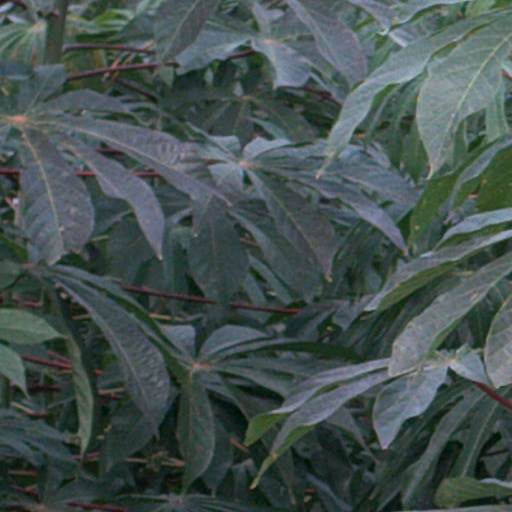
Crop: cassava